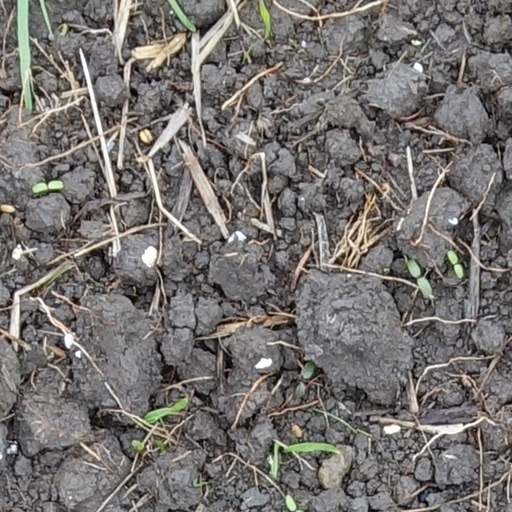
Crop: wheat